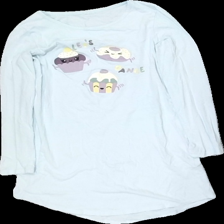
View: front
Type: Dress
Category: Children
Brand: Not in the list
Colors: Blue, Purple, Green, Yellow, Multicolor
Material: 100% bomull
Pattern: Other
Cut: C-collar
Season: All
Stains: Minor
Damage: smuts fläck
Damage location: bottom center
Damage 2: gult runt krage
Damage 2 location: top center
Damage 3: nopprigt
Damage 3 location: middle center
Price range: <50
Recommended usage: Export
Description: klänning med tryck
Comment: urtvättat